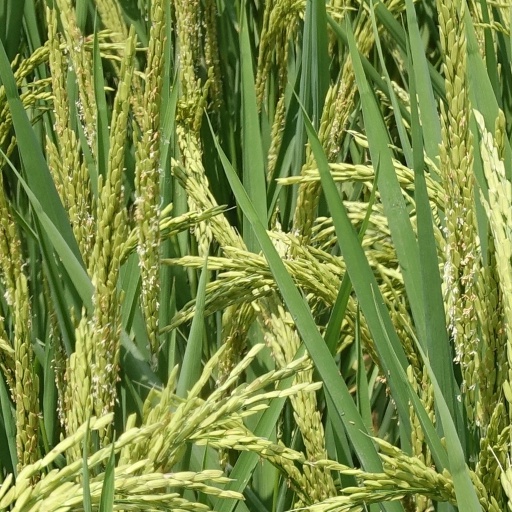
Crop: rice